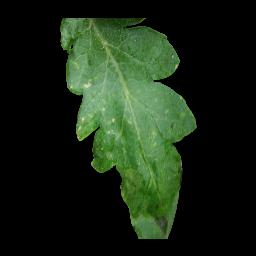
Label: Tomato___Late_blight